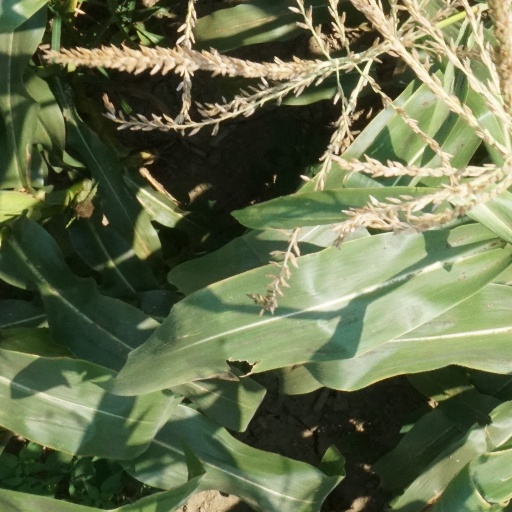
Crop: maize; corn